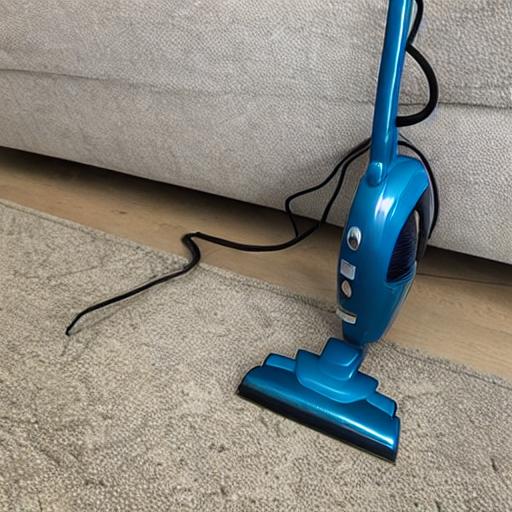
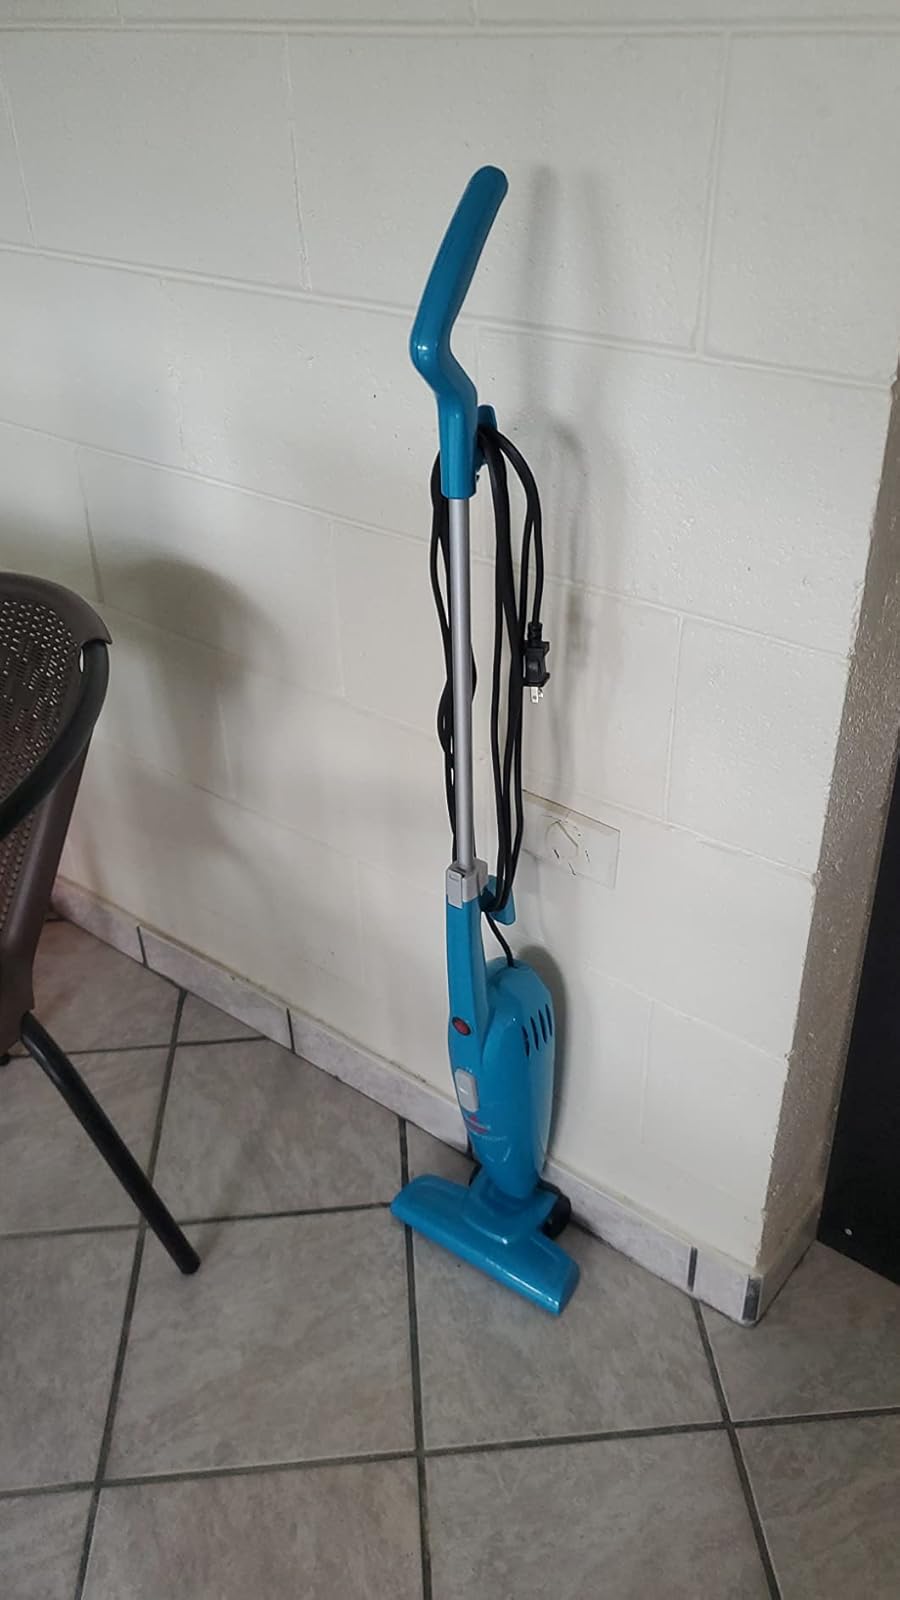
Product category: items_vacuum
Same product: no